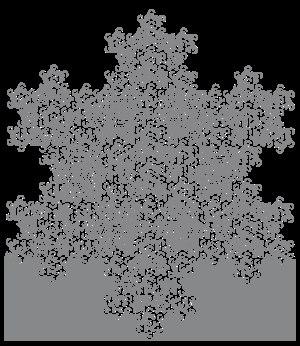
La courbe remplissant le flocon de Koch est une courbe remplissante définie pour recouvrir la surface incluse dans un flocon de Koch. Elle a été proposée et décrite par Benoît Mandelbrot en 1982 dans son ouvrage Fractal geometry of Nature.